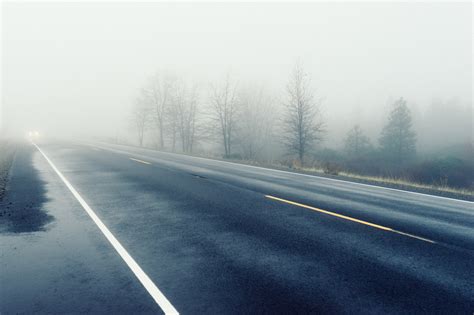
Weather: foggy or hazy